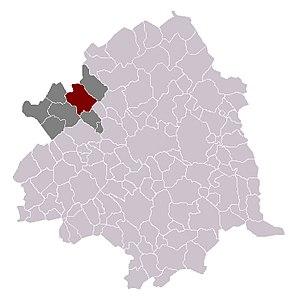
Houplines, dans son canton et son arrondissement
Houplines est une commune française située dans le département du Nord, en région Hauts-de-France. Elle fait partie de la Métropole européenne de Lille.